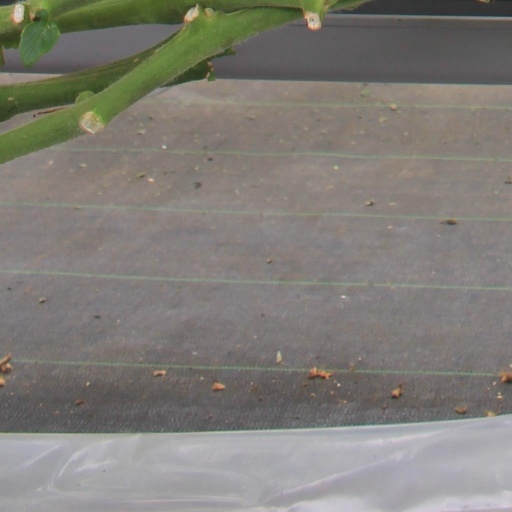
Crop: tomato